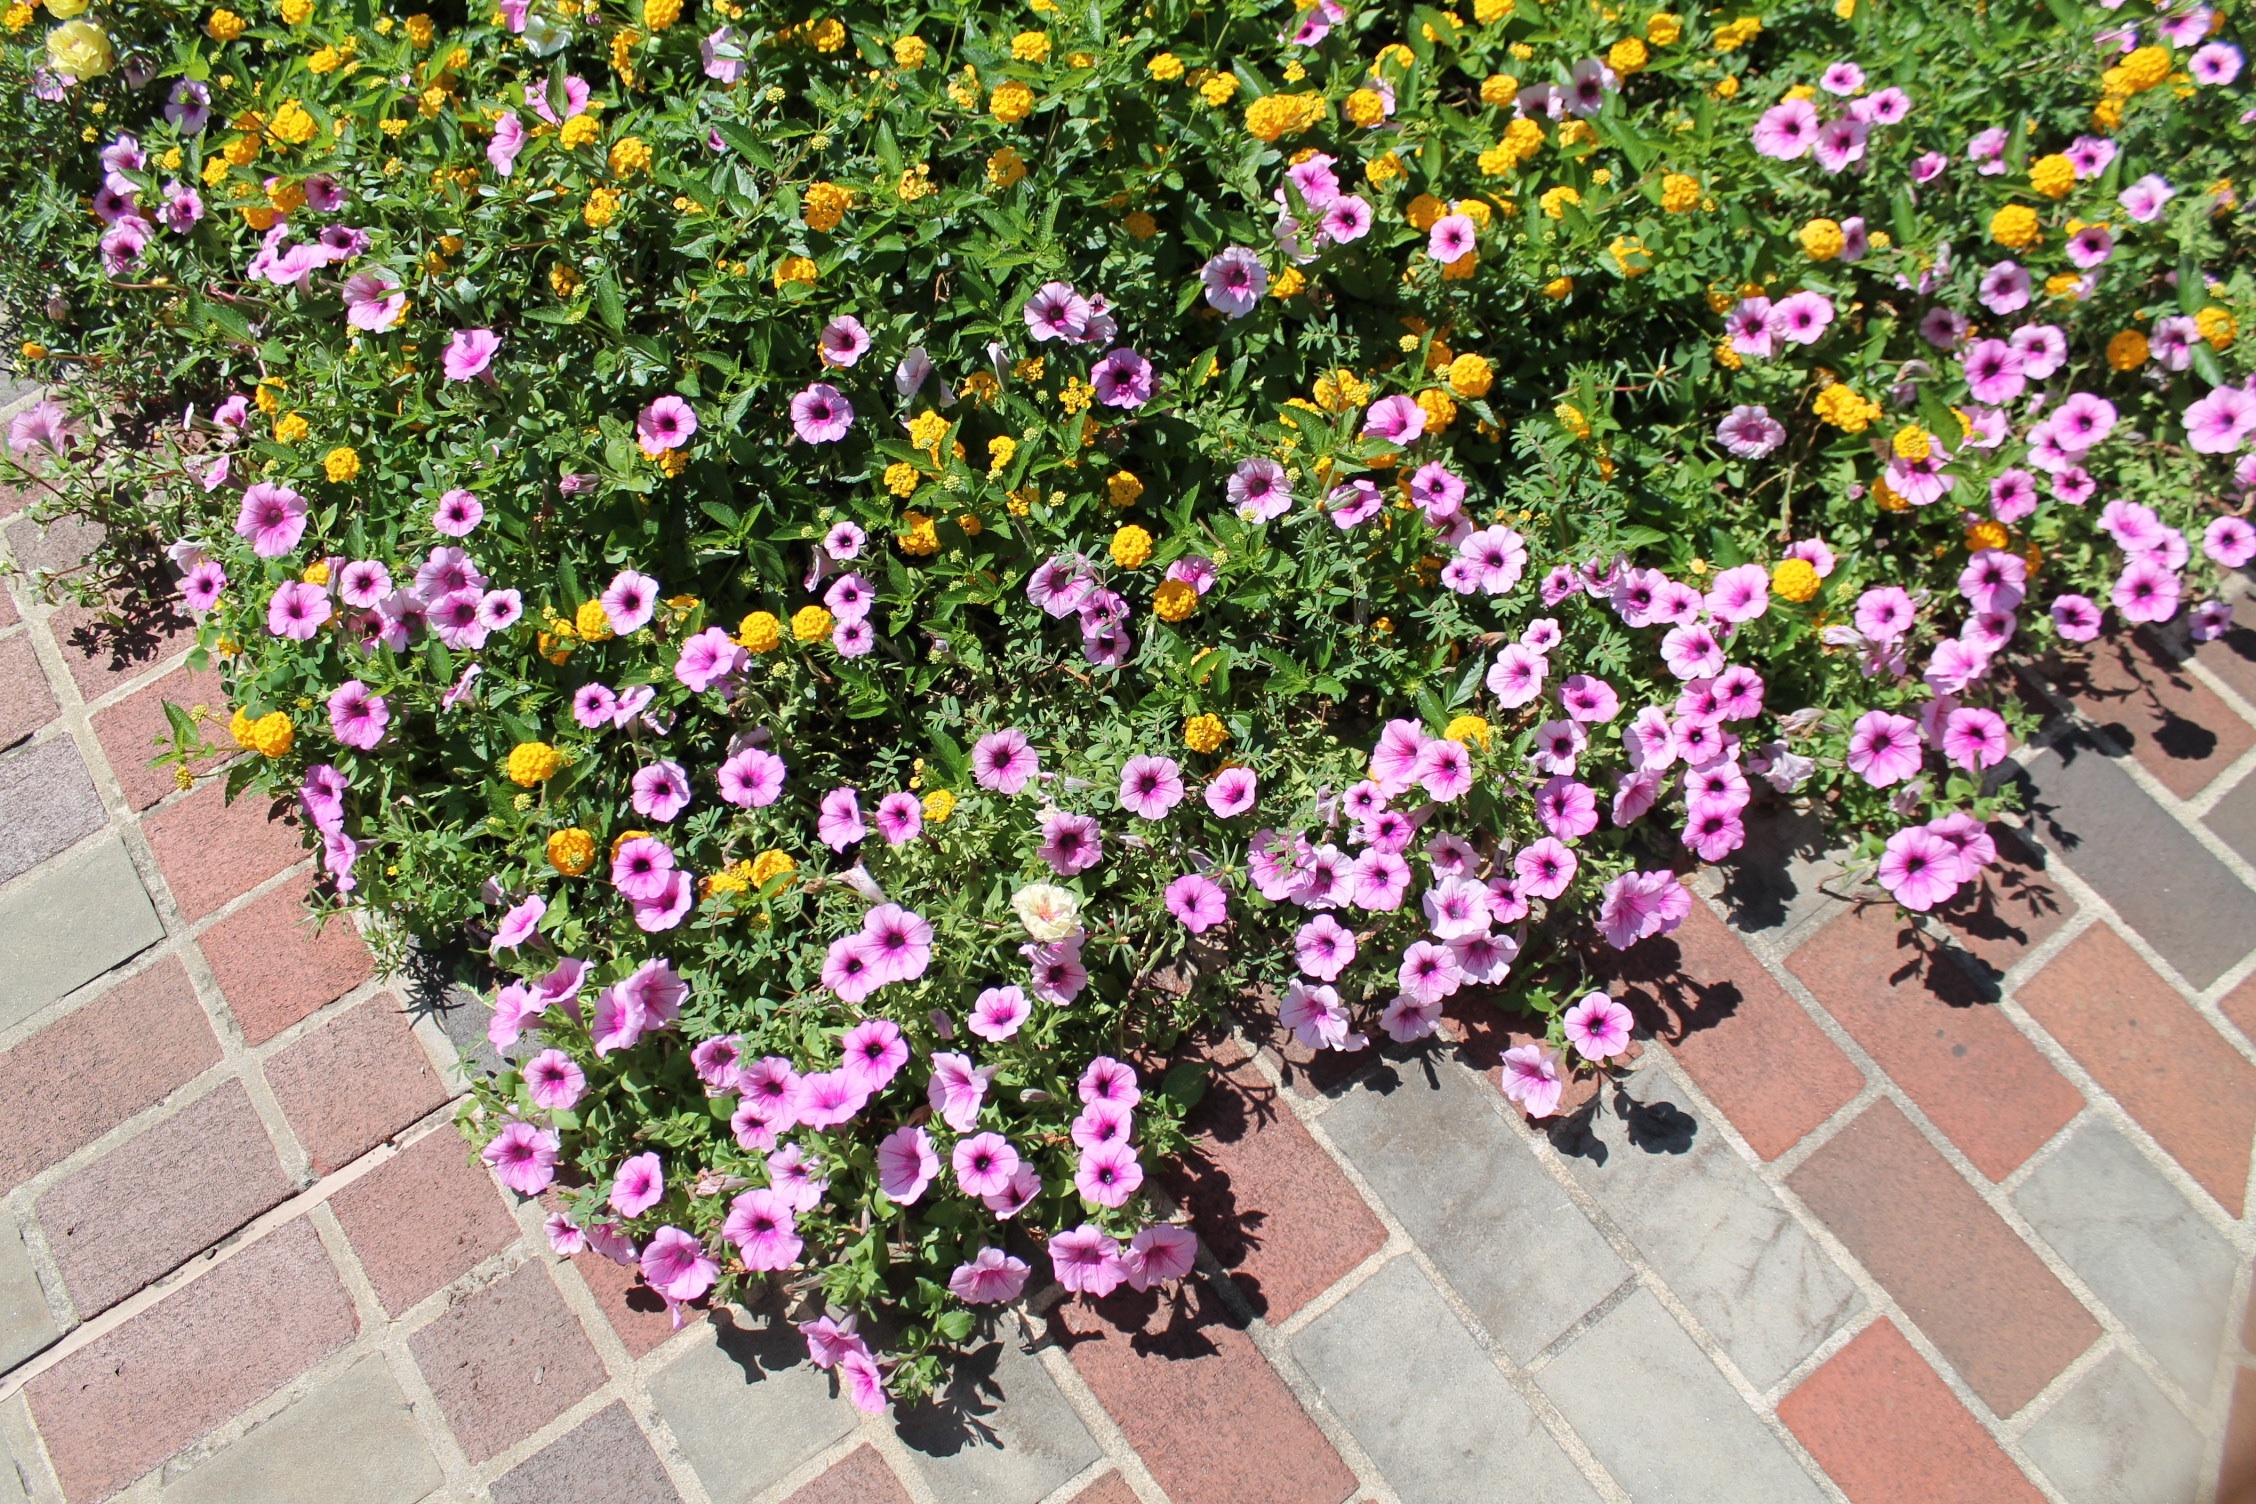
plant, lawn, flower, flora, shrub, floristry, flowering plant, annual plant, land plant, violet family